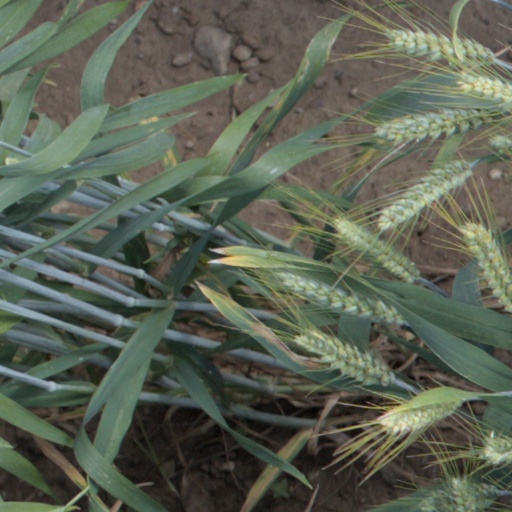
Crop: wheat